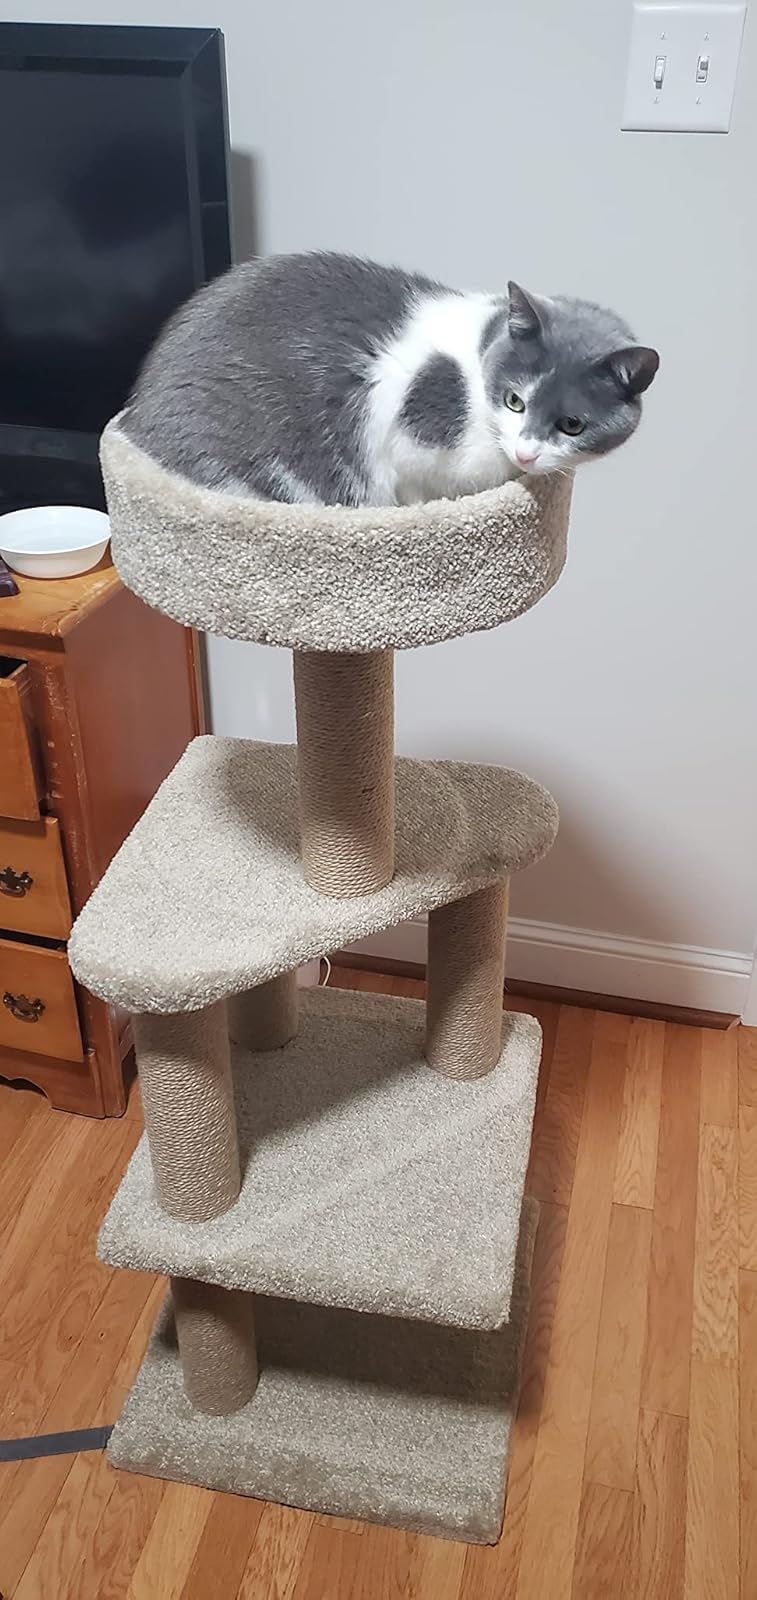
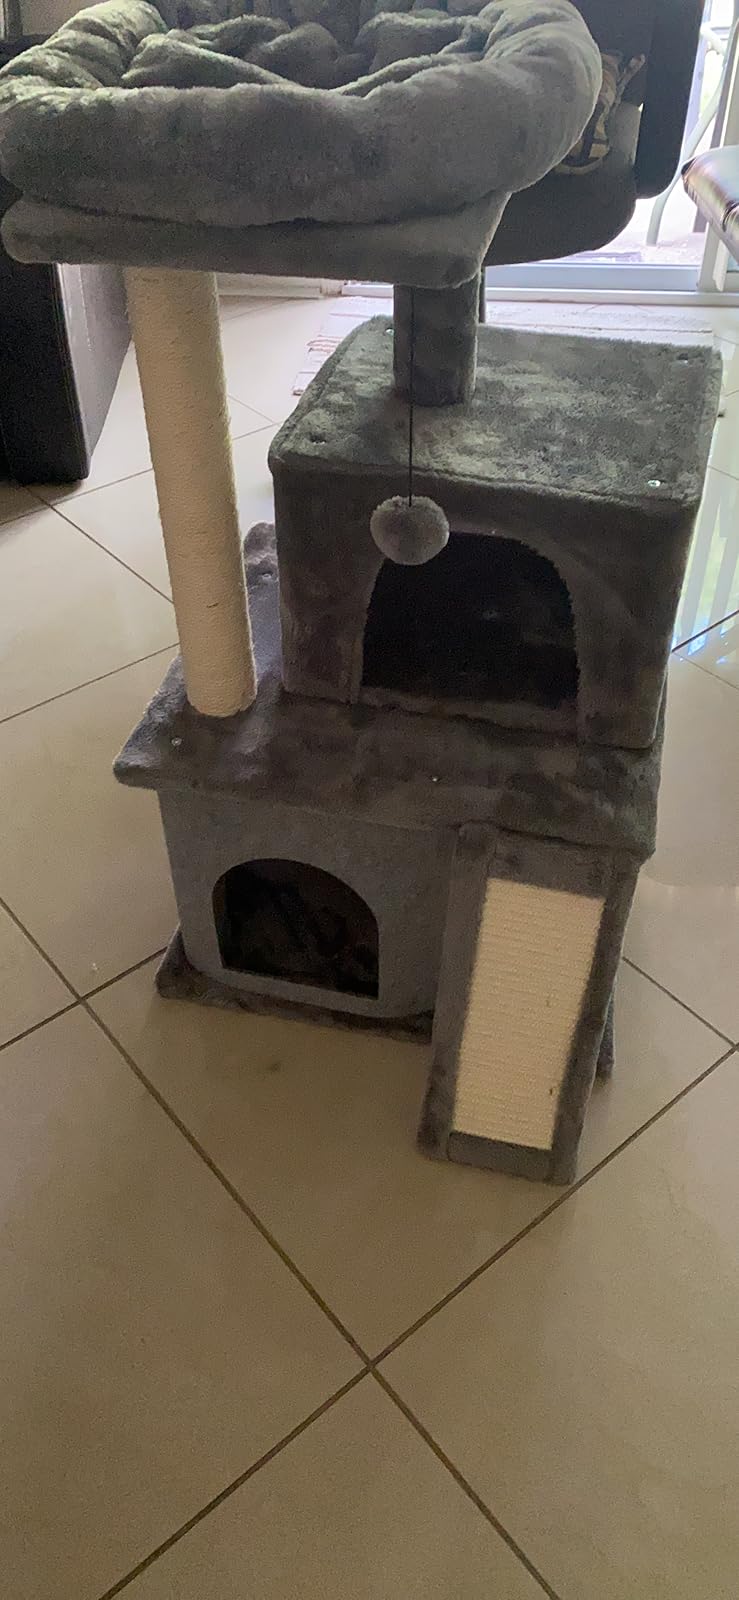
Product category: items_cat tree
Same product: no